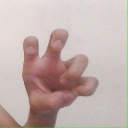
अक्षर: छ